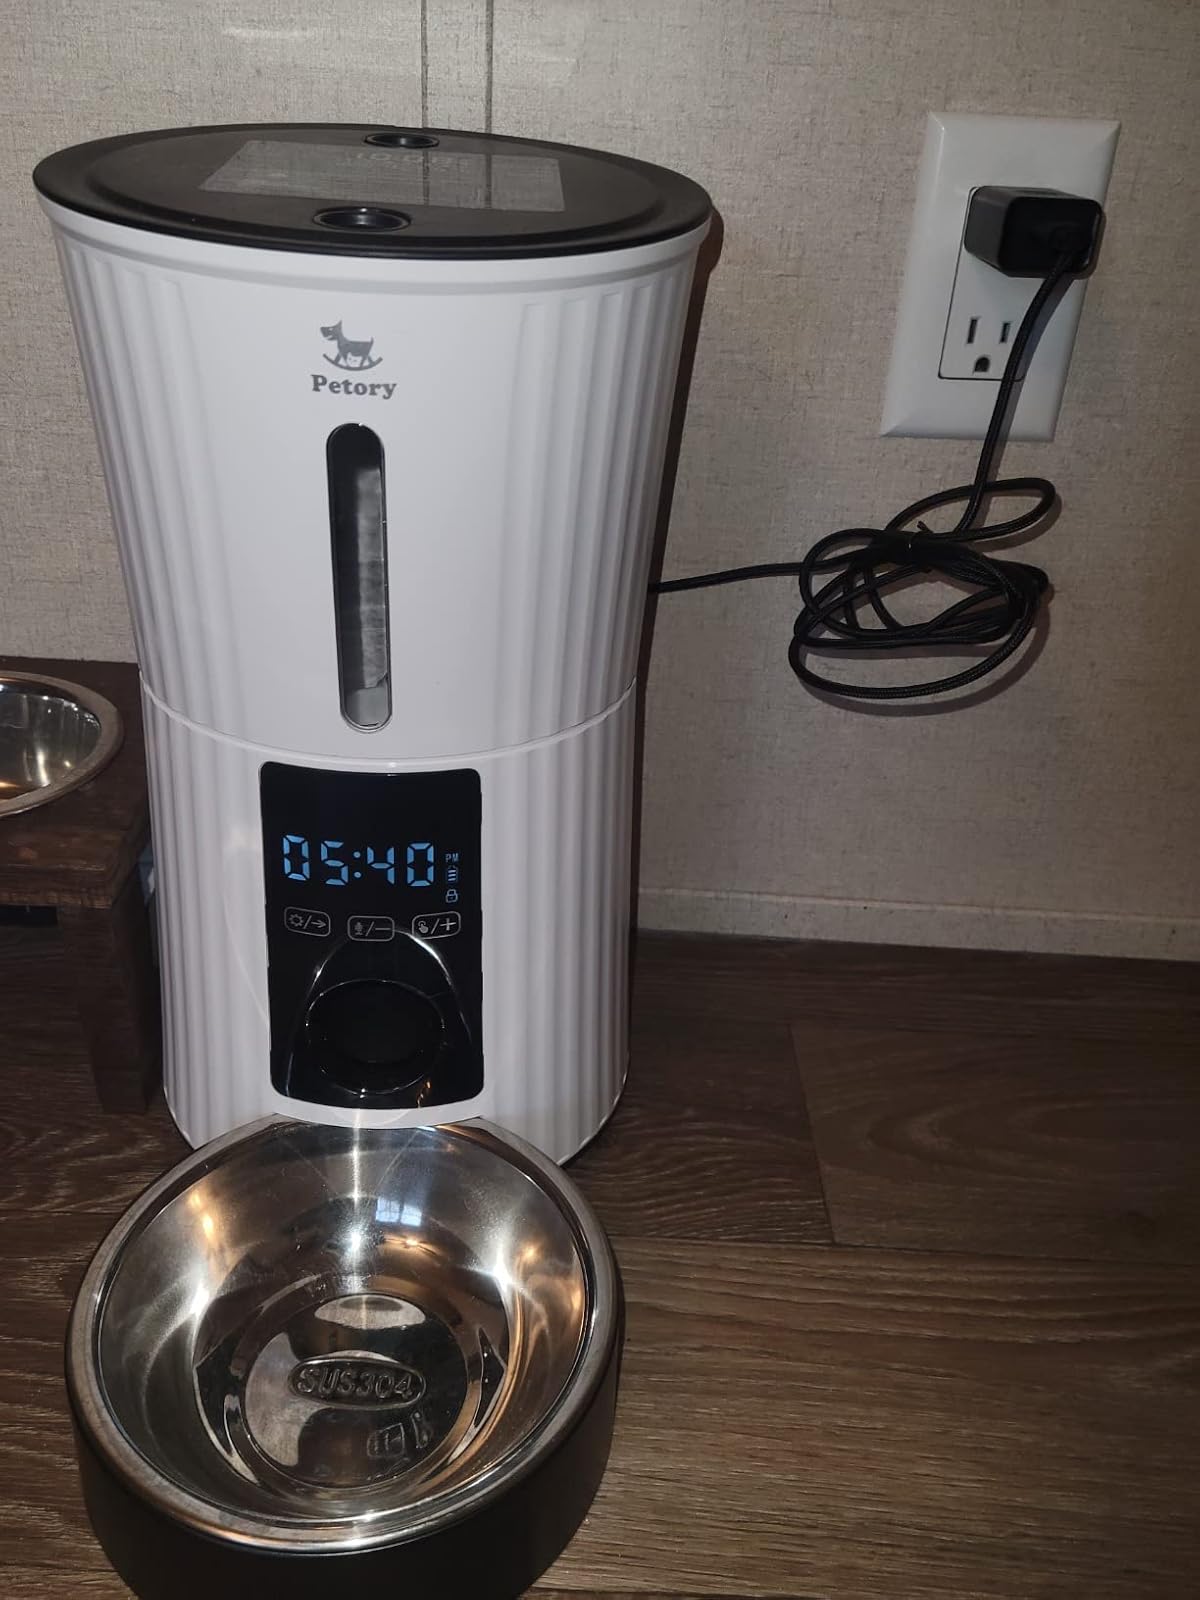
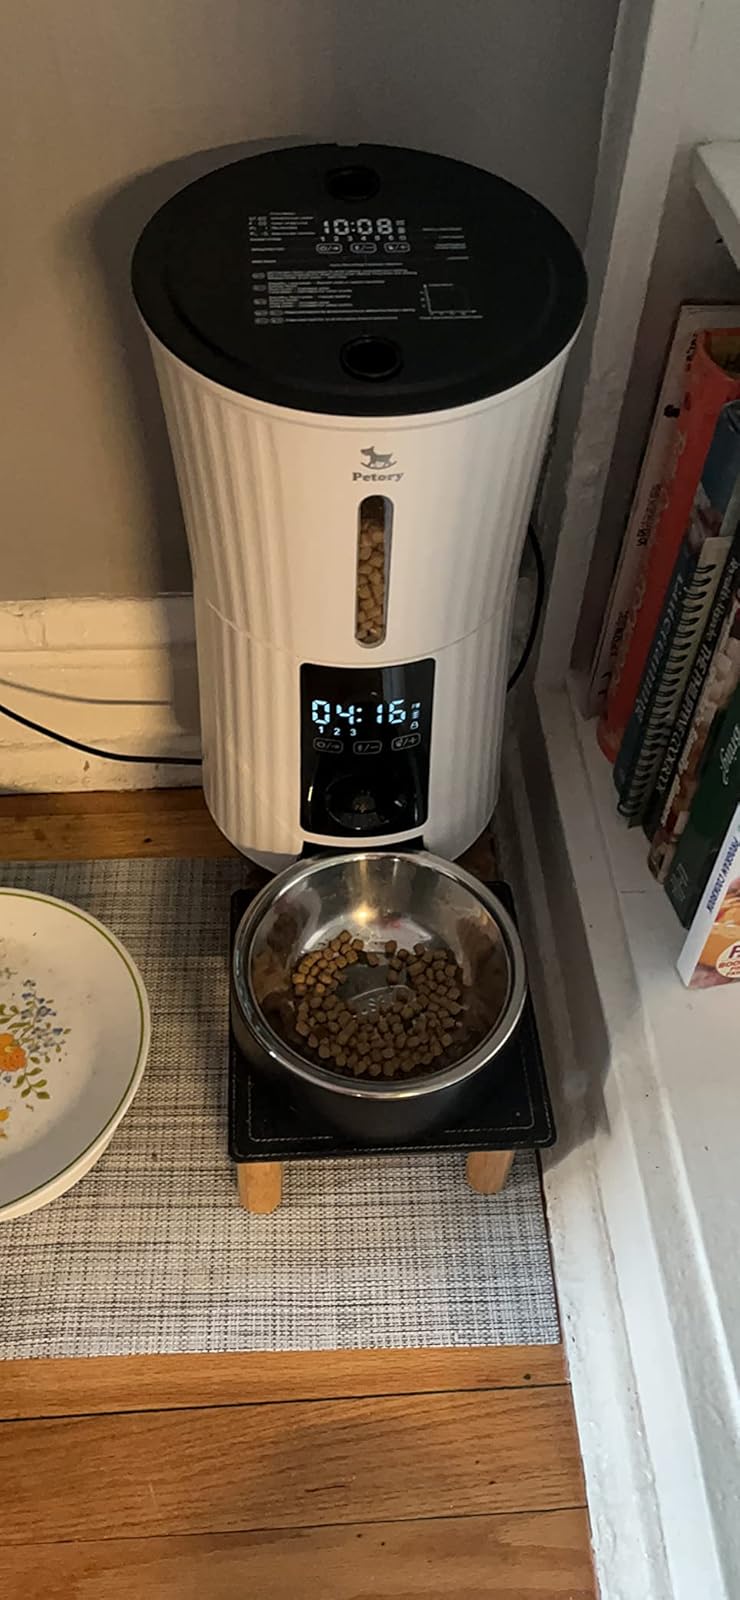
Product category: items_feeder
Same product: yes